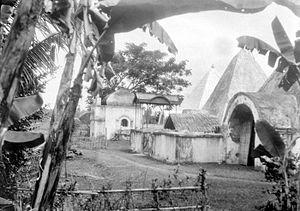
Gowa est un État princier d'Indonésie. Il fut le plus puissant des États de l'est de l'archipel. Sa capitale était située au sud de l'actuelle Makassar, capitale de la province de Sulawesi du Sud.
Makassar ou Macassar est une ville d'Indonésie et la capitale de la province de Sulawesi du Sud. Située dans le sud de l'île de Sulawesi, elle a le statut de kota.
Le kabupaten de Gowa, en indonésien Kabupaten Gowa, est un kabupaten de la province indonésienne de Sulawesi du Sud dans l'île de Célèbes. Son chef-lieu est Sungguminasa.